James Brown (Medal of Honor)

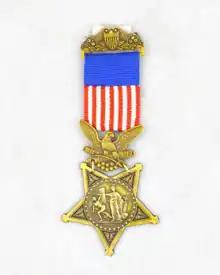
Army Medal of Honor, 1862–1895

James Brown (c. 1847–unknown) was a Sergeant in the United States Army who received the Medal of Honor for his actions during the Indian Wars.